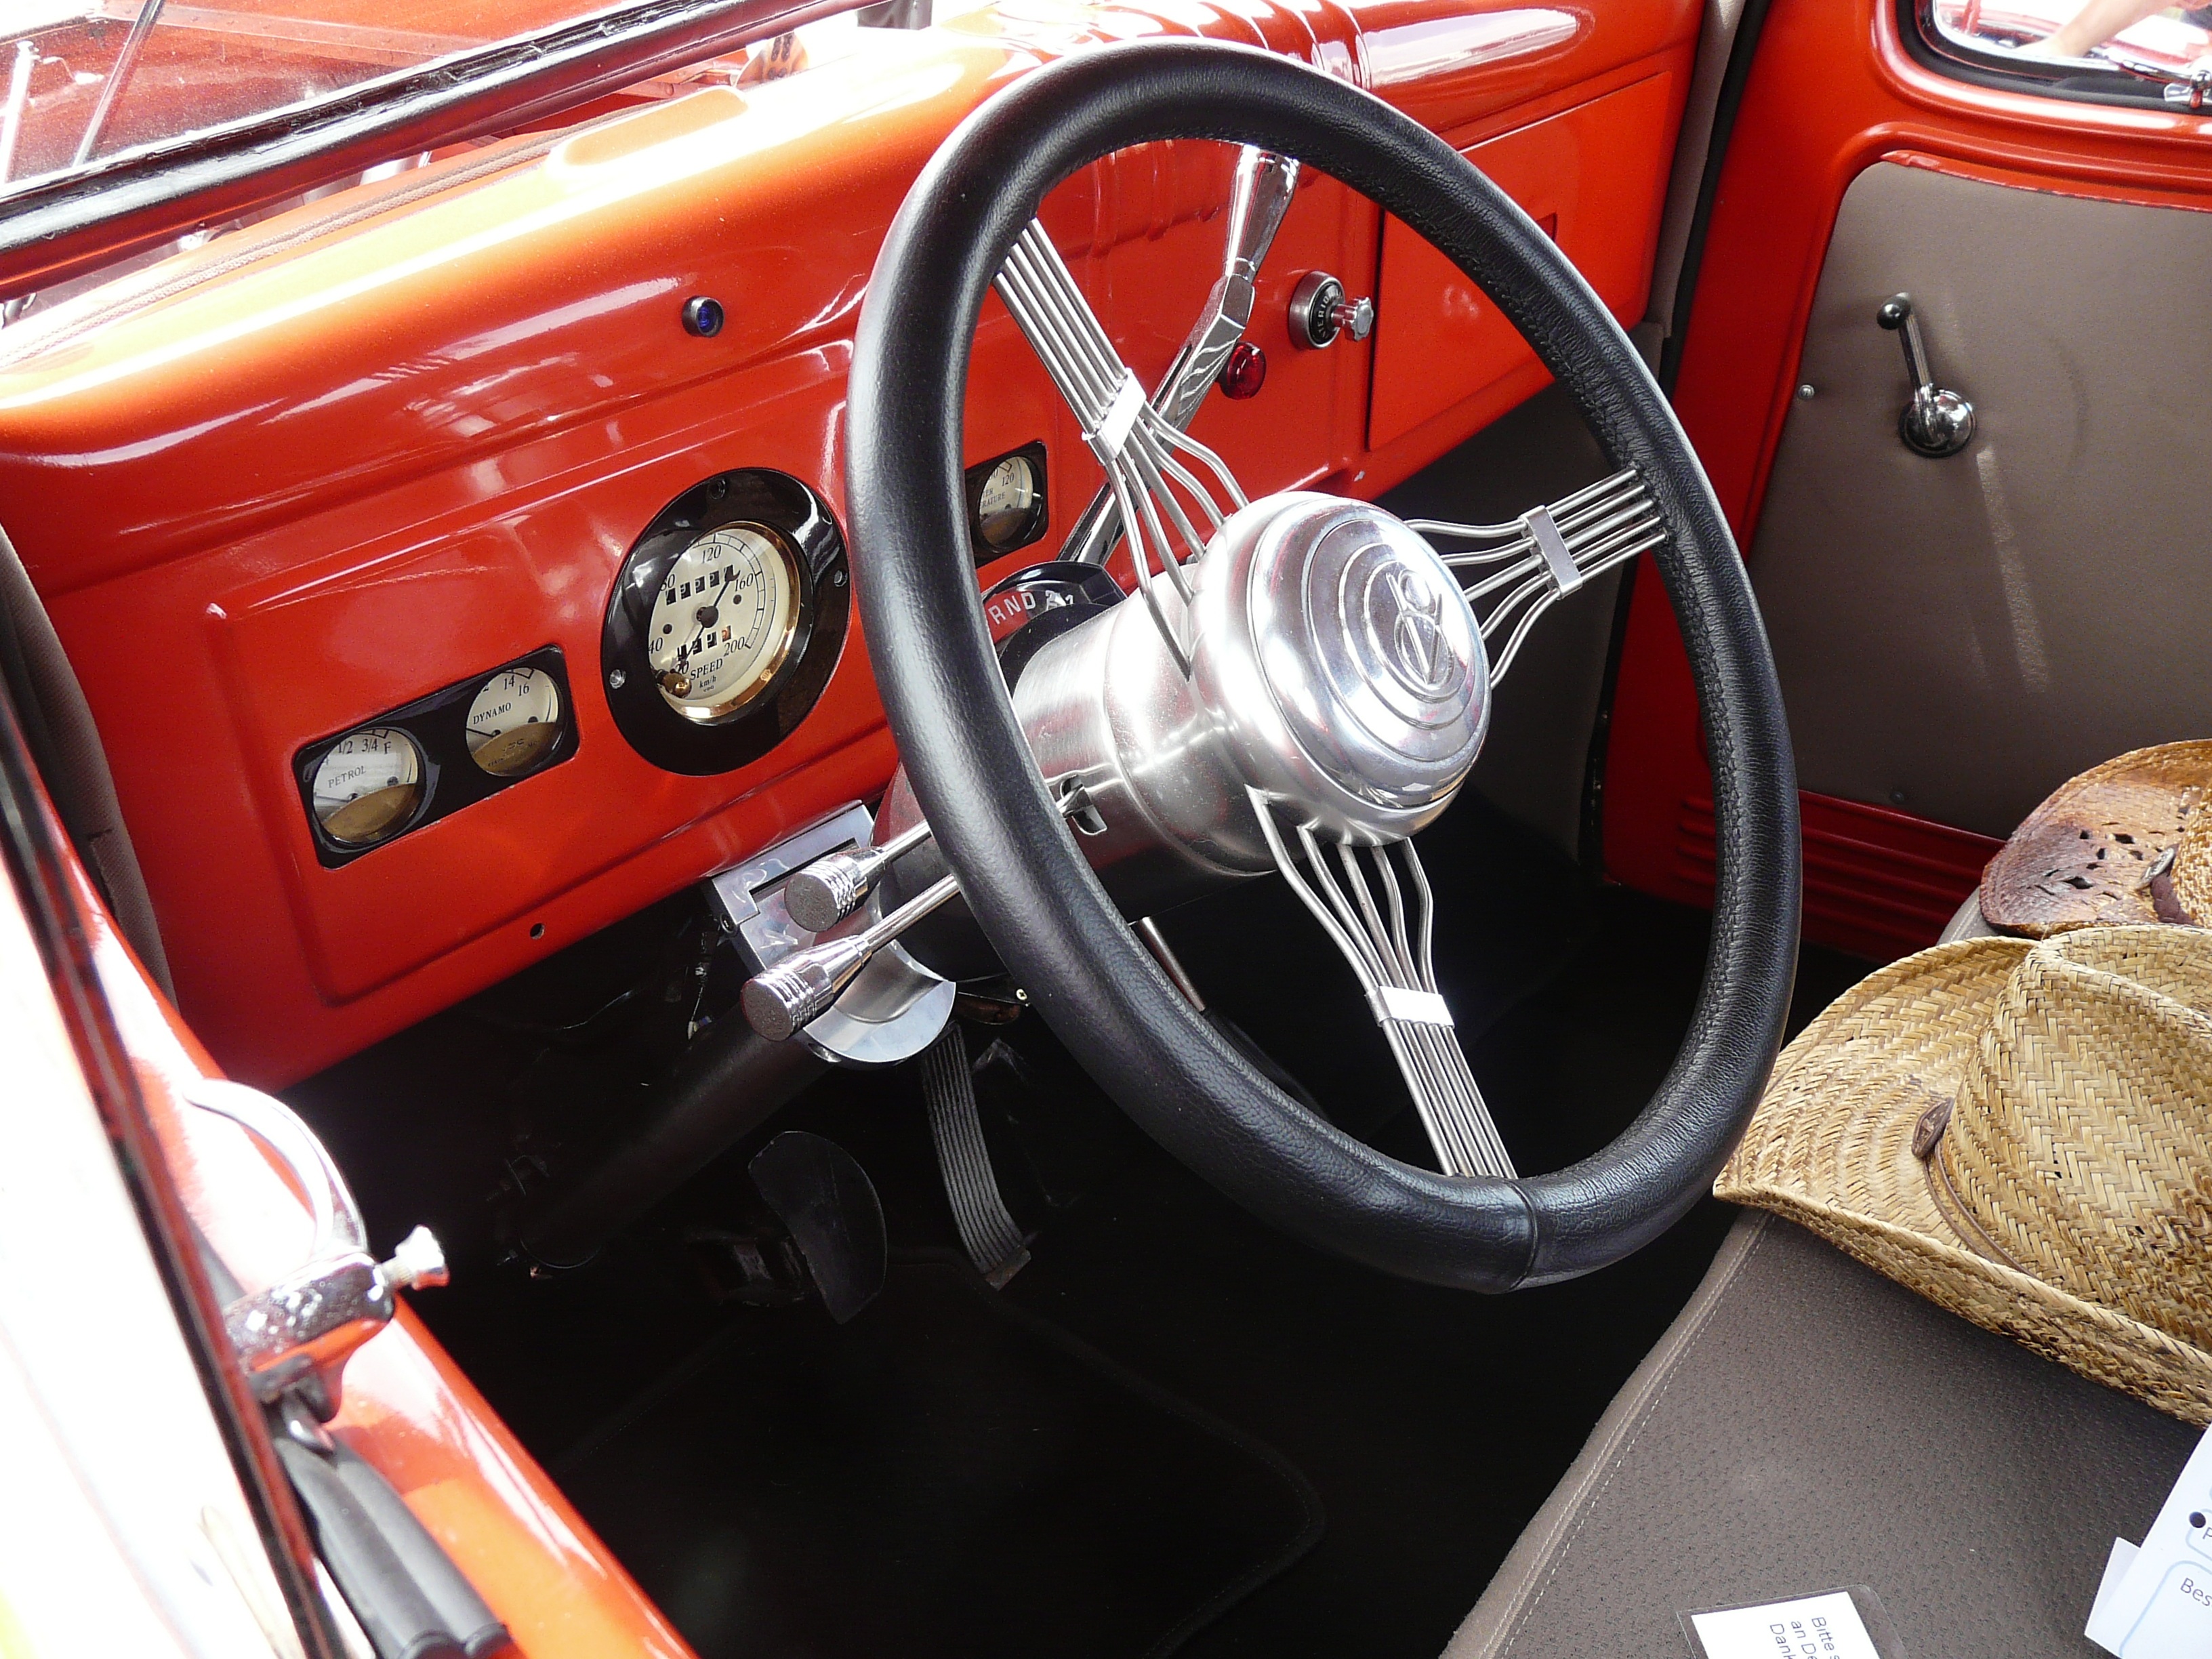
car, wheel, interior, vehicle, auto, steering wheel, dashboard, automotive, vintage car, american, oldtimer, antique car, city car, off road vehicle, land vehicle, automobile make, automotive exterior, compact car, family car, subcompact car